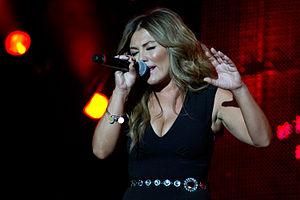
Amaia Montero, née le 26 août 1976 à Irun, ville frontalière avec la France, est une chanteuse basque espagnole.